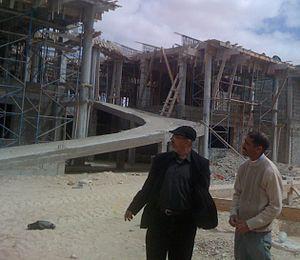
L’architecte mohammed tamim dans un un chantier
Mohammed Tamim est un architecte, chercheur en économie du développement et écrivain marocain d'expression française né en 1958 à Casablanca. Il vit à Laâyoune.